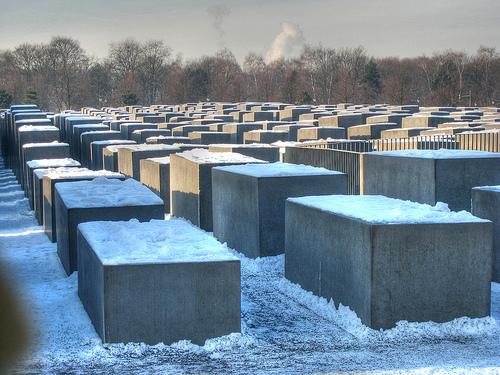
Weather: snow or frosty